Culture of Ethiopia

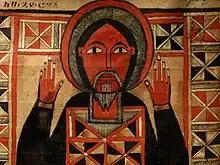
Giyorgis of Segla, prolific religious author in the Late Middle Ages

The Ethiopian cuisine consists of various vegetable or meat side dishes and entrees, often prepared as a "wat" or thick stew like doro wot; a very popular traditional stew made out of chicken and egg. One or more servings of wat are placed upon a piece of injera, a large sourdough flatbread, which is 50 cm (20 inches) in diameter and made out of fermented teff flour. One does not eat with utensils, but instead uses injera (always with the right hand) to scoop up the entrees and side dishes. When eating with others, Ethiopians might give a gursha, involving using your hand to grab a bite of injera and feed it to someone. Traditional Ethiopian food does not use any pork or seafood (aside from fish), as most Ethiopians have historically adhered to Islam, the Ethiopian Orthodox Church, or Judaism, all of which prohibit eating pork and shellfish. Additionally, throughout a given year, Orthodox Christians observe numerous fasts (such as Lent), during which food is prepared without any meat or dairy products. Another dish served in Ethiopia is Doro wat, which is chicken stew with hard boiled eggs.